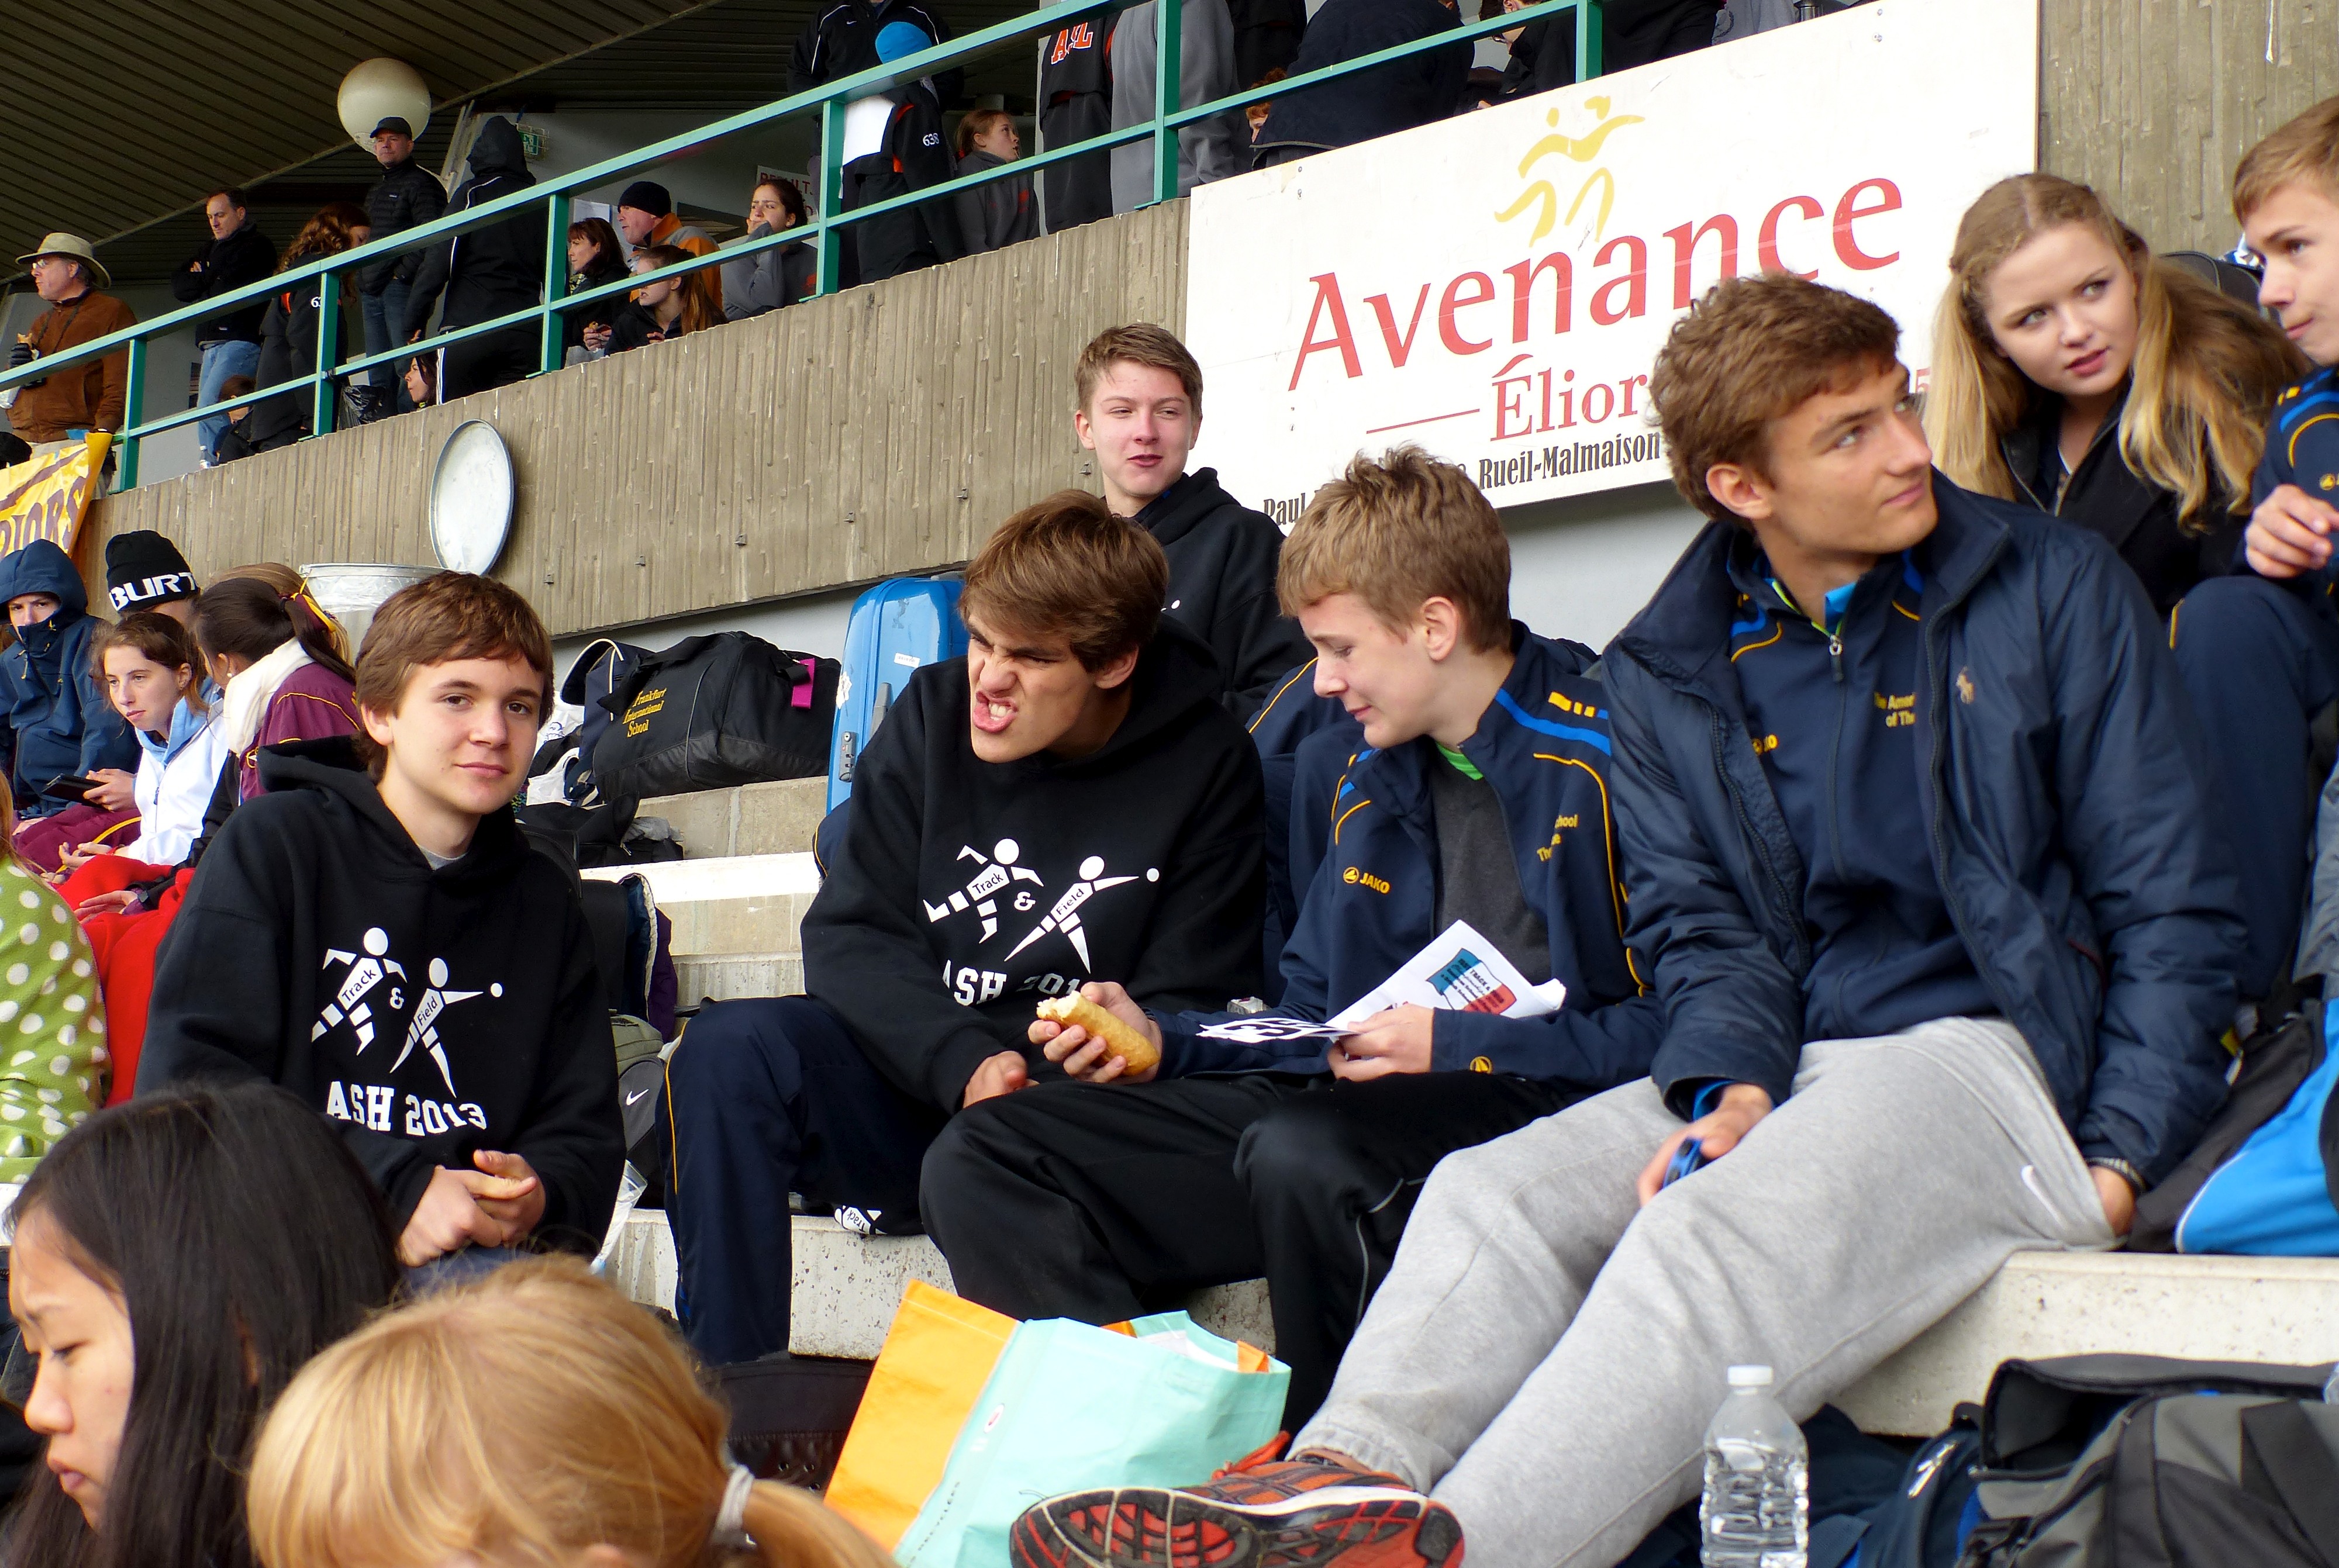
running, paris, youth, community, education, 2013, team, highschool, athletics, isst, trackandfield